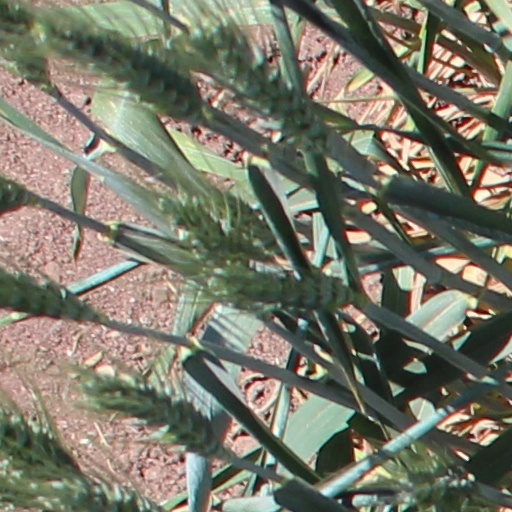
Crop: wheat